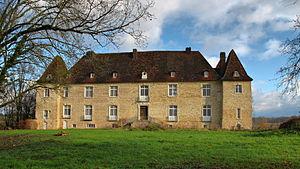
Inscrit aux monuments historiques sous le numéro
Recologne est une commune française située dans le département du Doubs en région Bourgogne-Franche-Comté. Les habitants se nomment les Recolignois et Recolignoises.
Le château de Recologne est un château, protégé des monuments historiques, situé sur la commune de Recologne dans le département français du Doubs.
La communauté de communes du val marnaysien, parfois abrégée en CCVM, est une communauté de communes française, située dans les départements de la Haute-Saône et du Doubs en région Bourgogne-Franche-Comté.